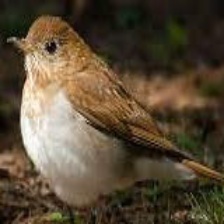
Species: VEERY
Scientific name: CATHARUS FUSCESCENS